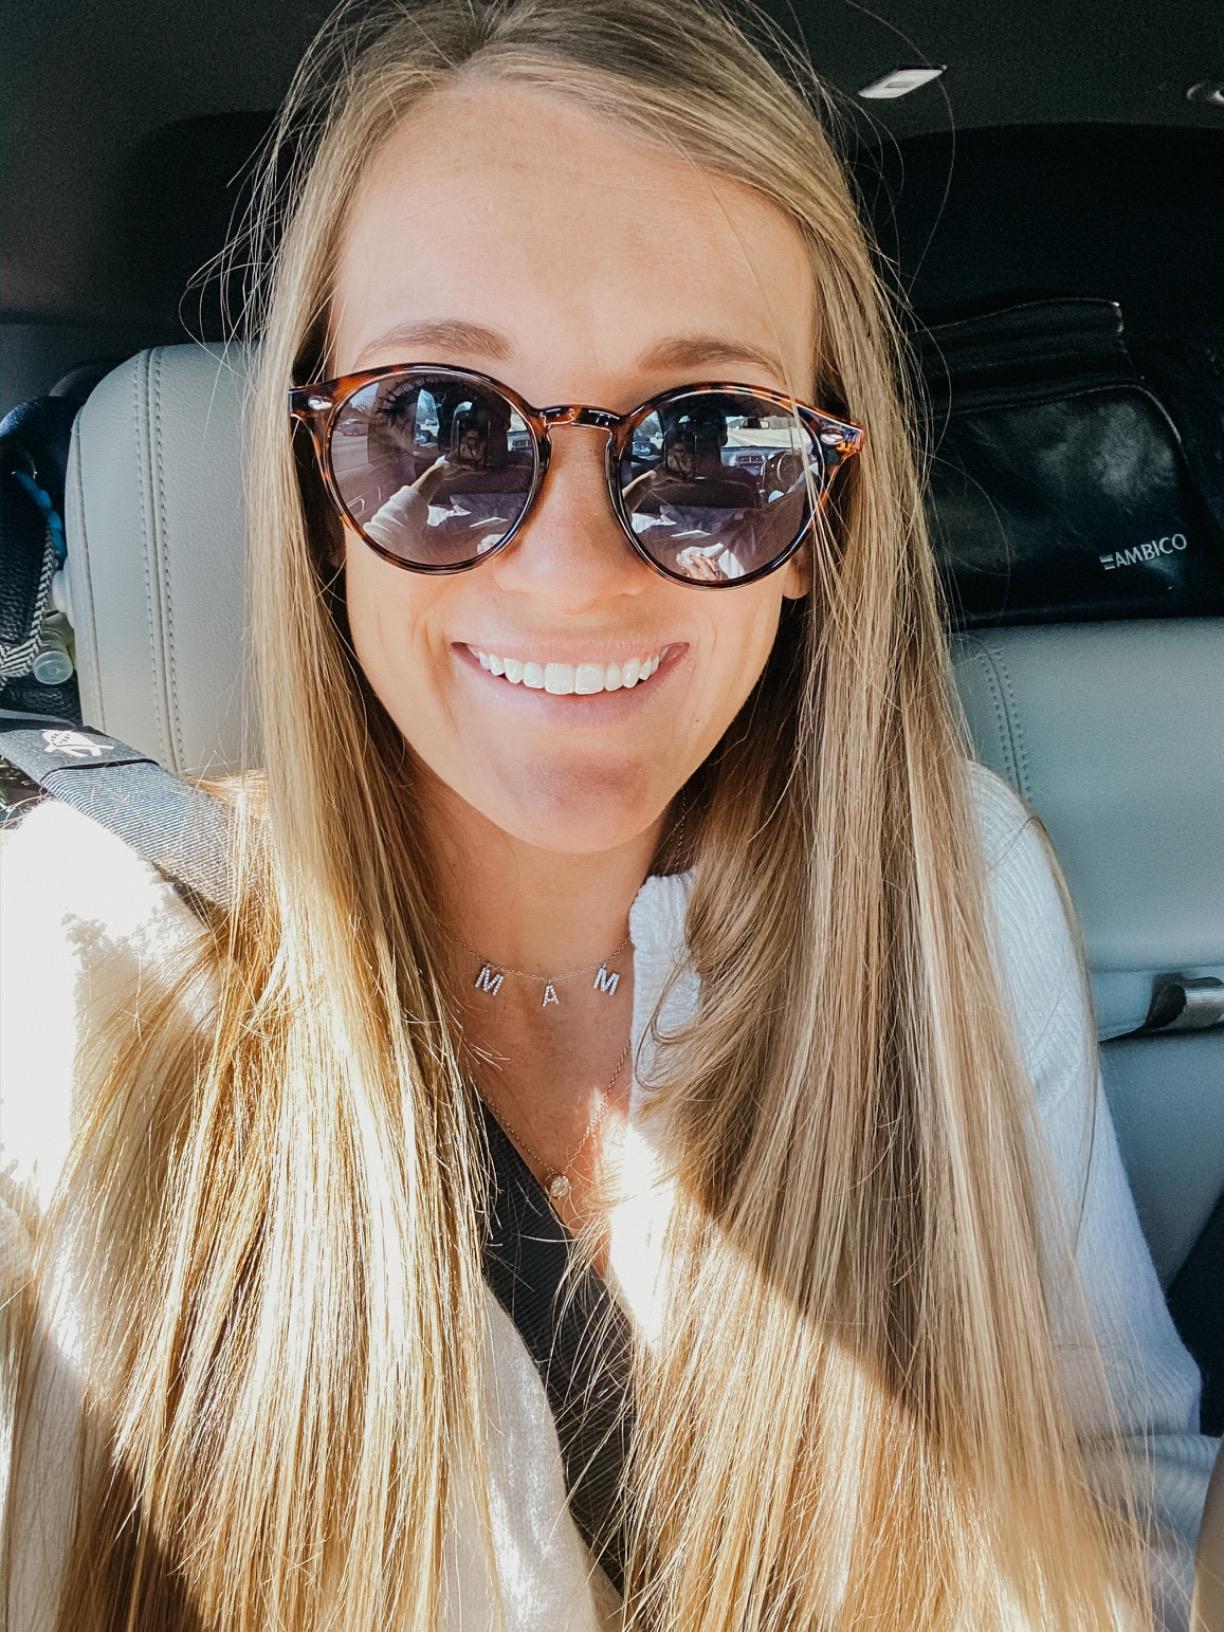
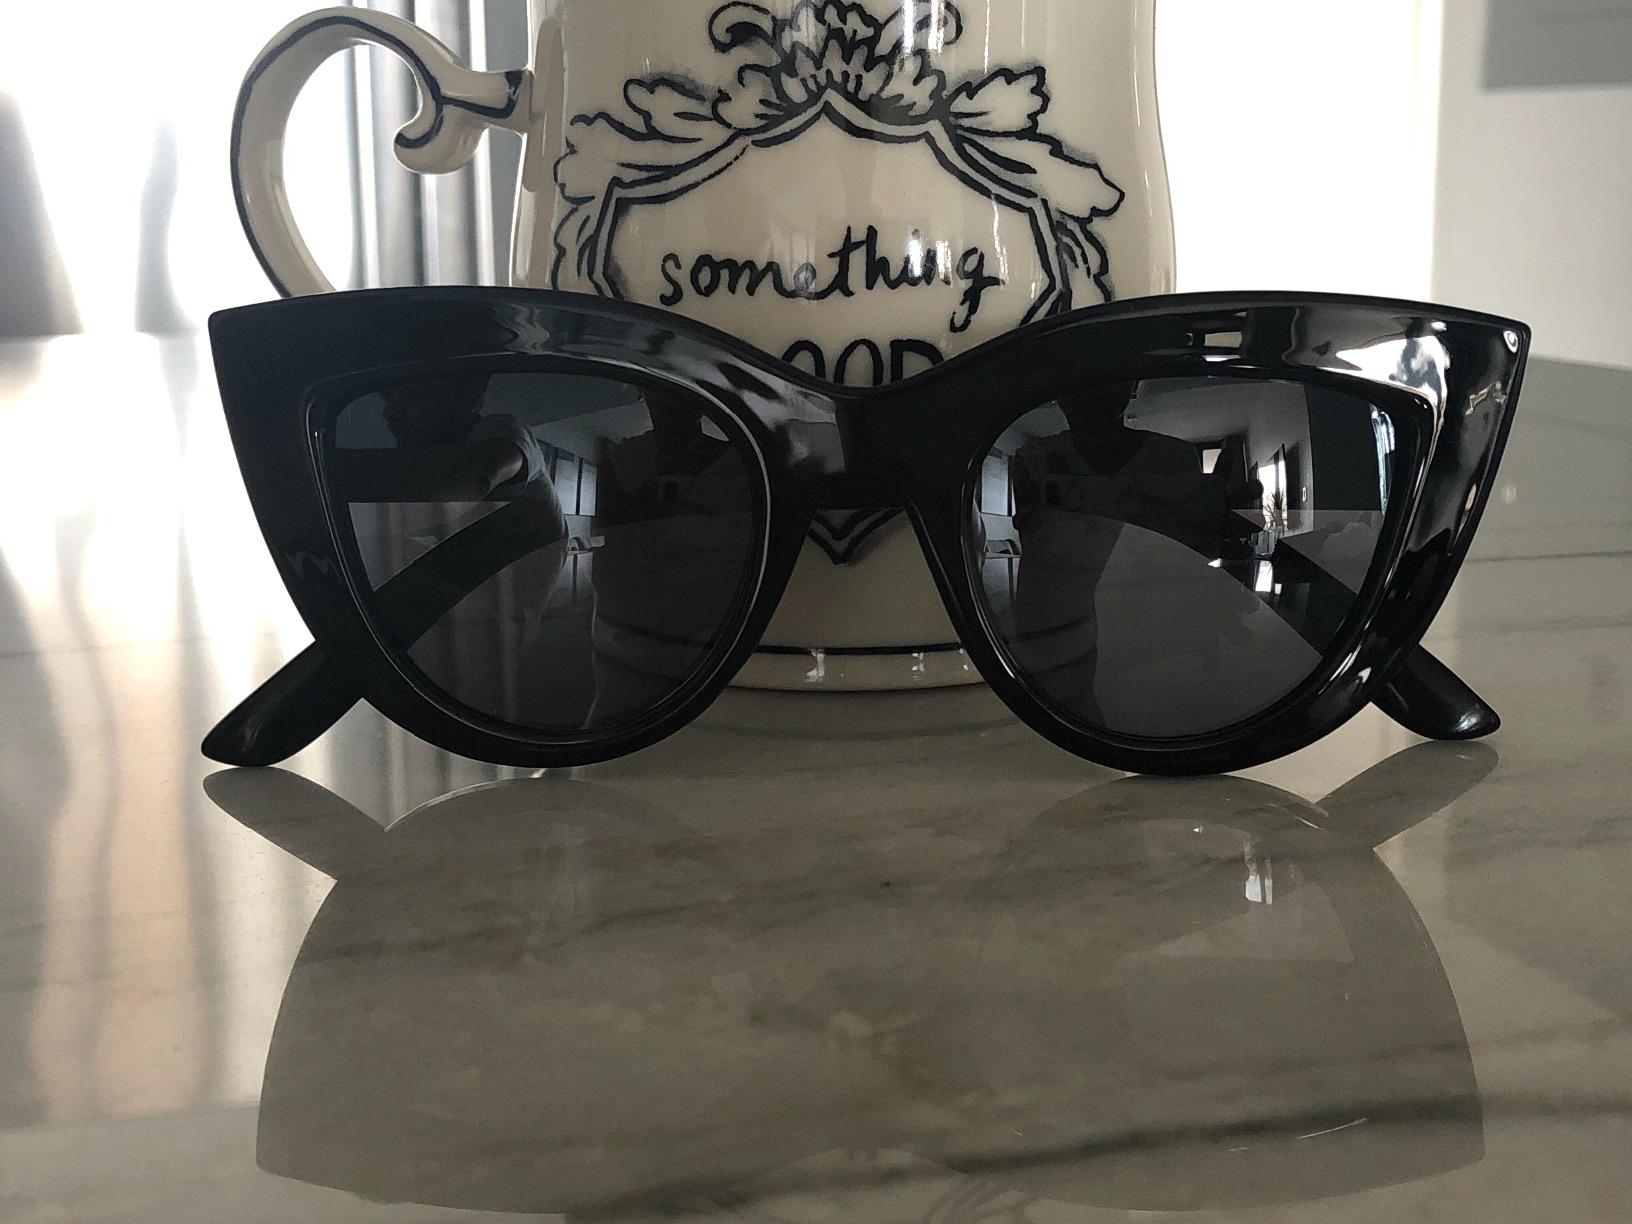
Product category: accessories_sunglasses
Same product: no